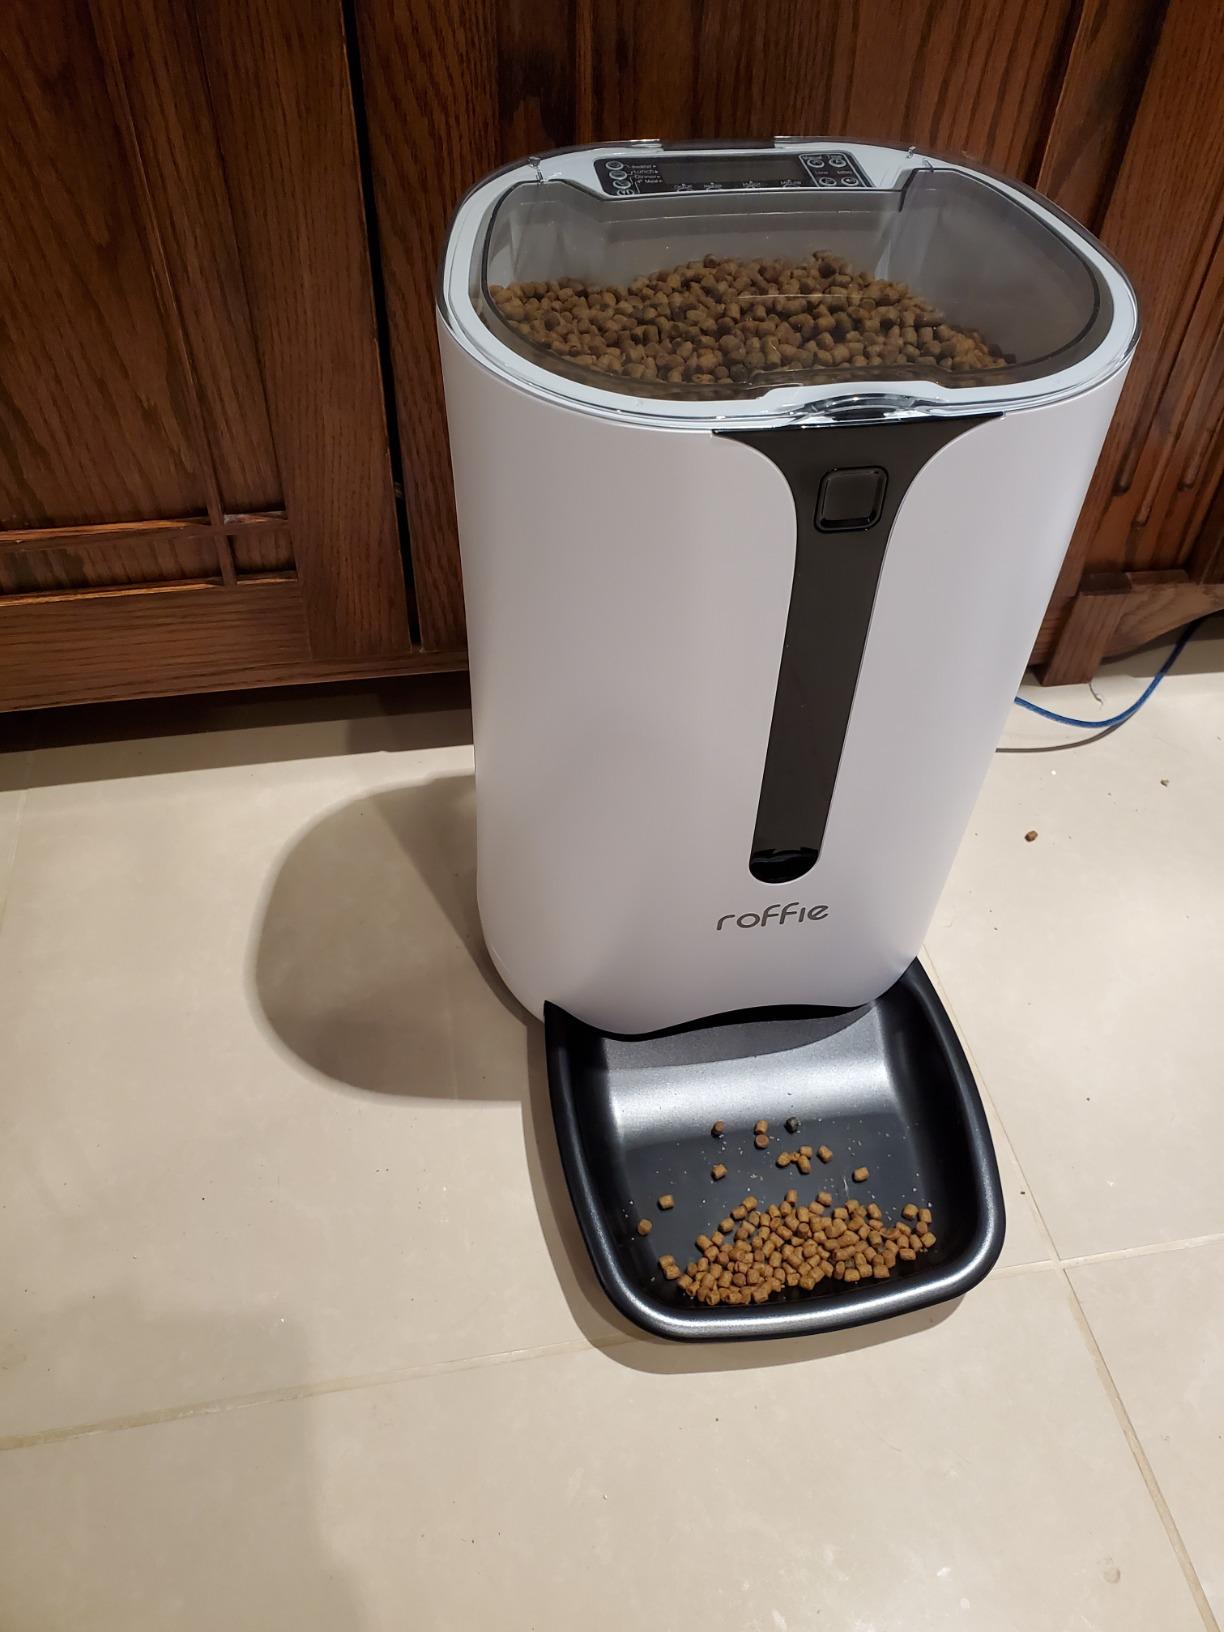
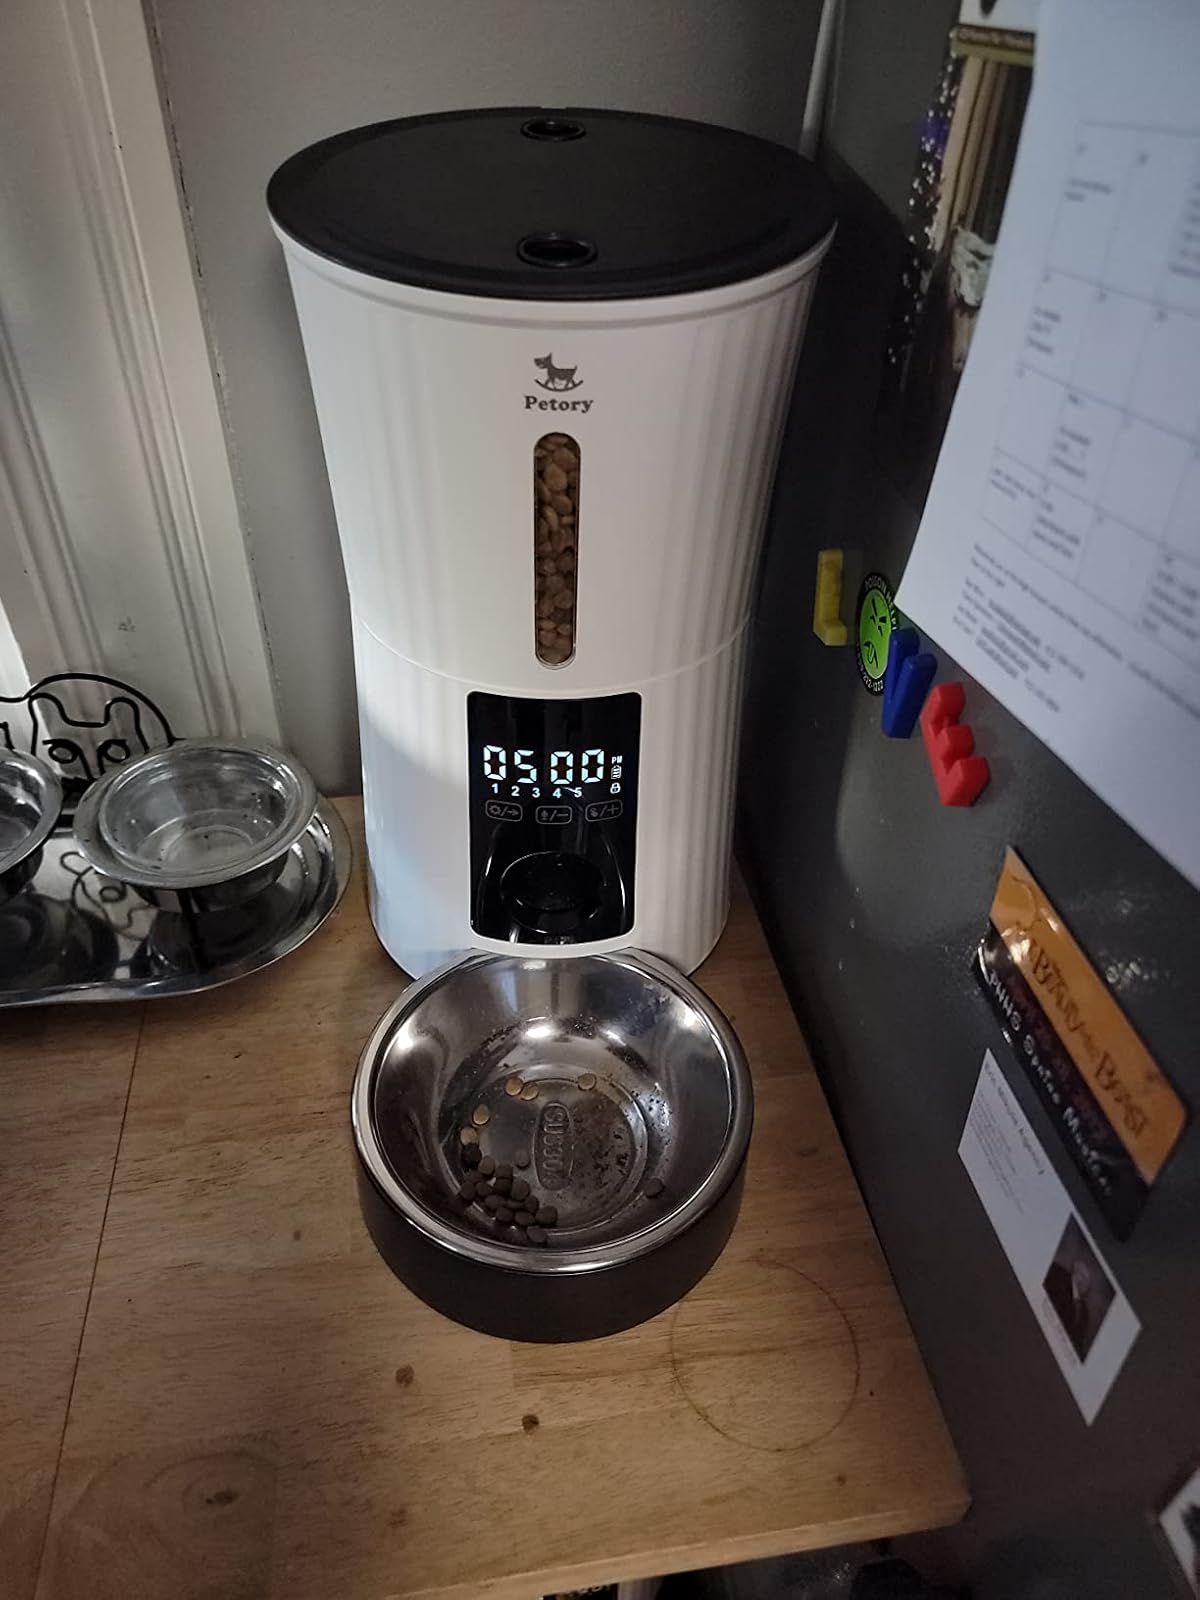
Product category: items_feeder
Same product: no